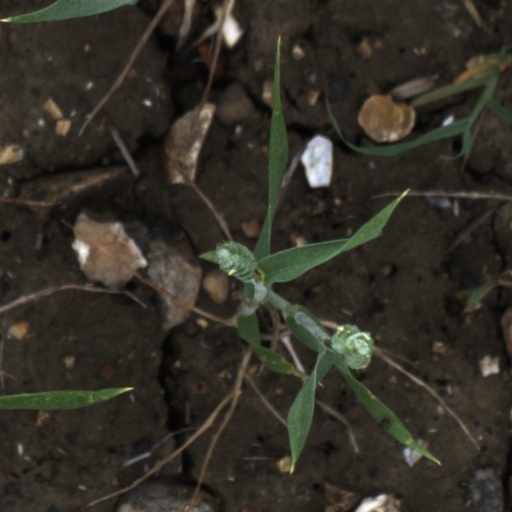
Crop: wheat